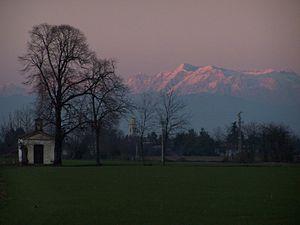
Aiello del Friuli est une commune italienne de la province d'Udine dans la région Frioul-Vénétie Julienne en Italie.